Mask and Wig Club

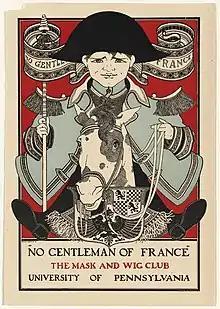
Maxfield Parrish 1896 illustration of one of the earliest programs

The Mask and Wig Band traditionally headlines the last day of Spring Fling performances, which was historically a Saturday, at the stage in the Lower Quad. In 2018, the festival was moved to Penn Park along with the Mask and Wig performance. They generally perform an hour-long set of covers of popular music. Members of the cast generally sing with the band, along with female vocalists from other Penn performing arts groups.